Close-Act Theatre

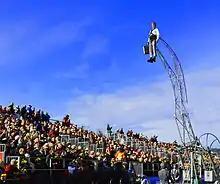
A performance of "Convoi Exceptionnel"

Close-Act Theatre is an international street theatre company that was founded in 1991 in the Netherlands. The group originates from collaboration of designers, actors, dancers, choreographers and musicians, all the disciplines are combined. Close-Act is a street theatre company in the Netherlands and most of their performances are made for an audience of 5,000 to 10,000 people. The artistic directors of Close-Act are Hesther Melief and Tonny Aerts.